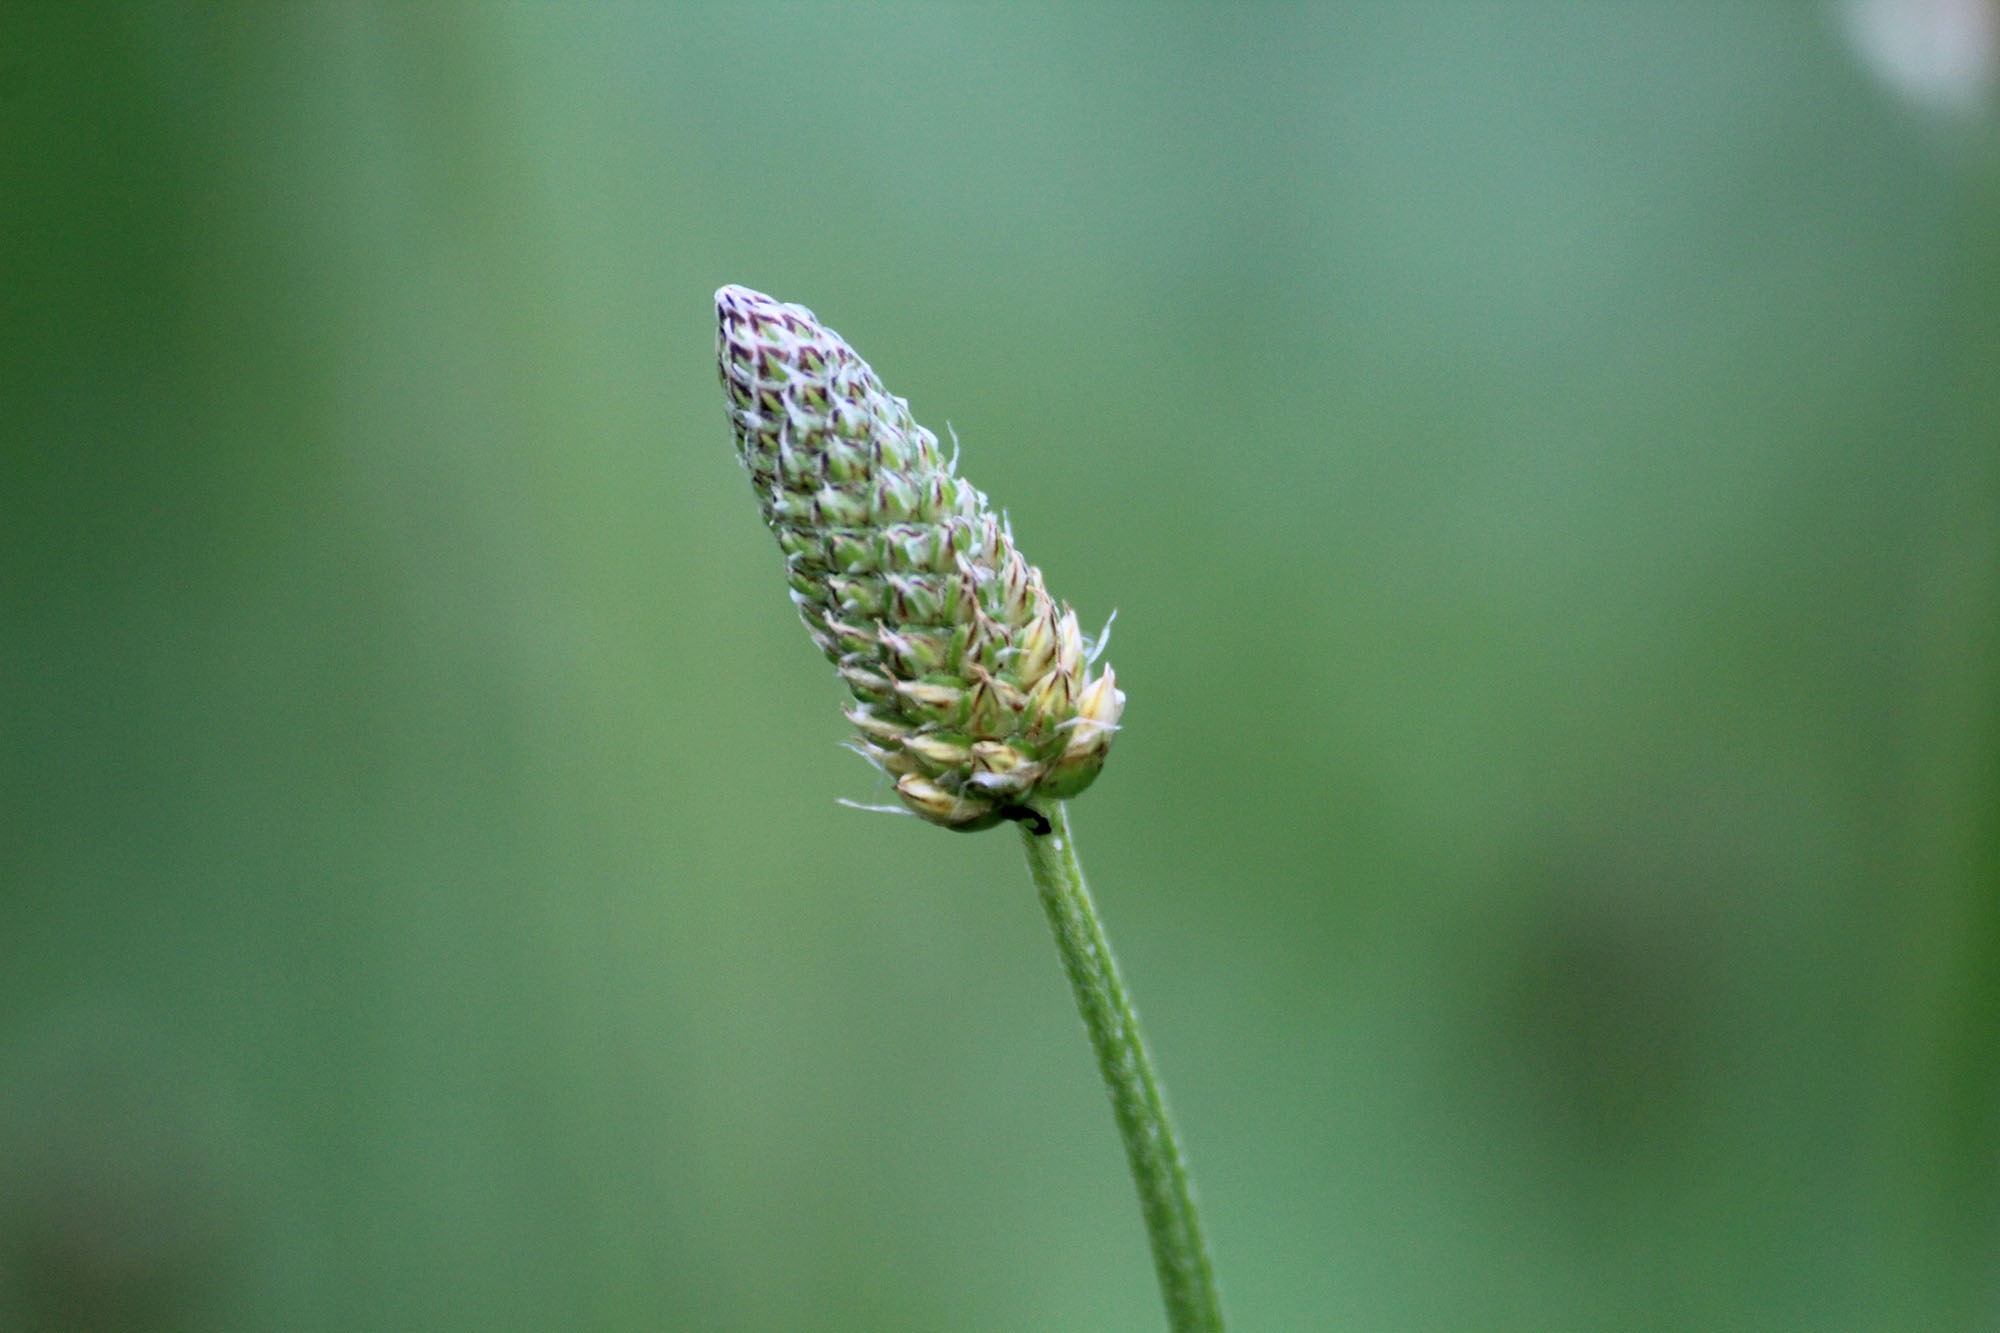
nature, grass, plant, photography, leaf, flower, environment, green, herb, insect, botany, flora, fauna, wildflower, close up, bud, nectar, wellness, macro photography, bio, flowering plant, grass family, plant stem, land plant